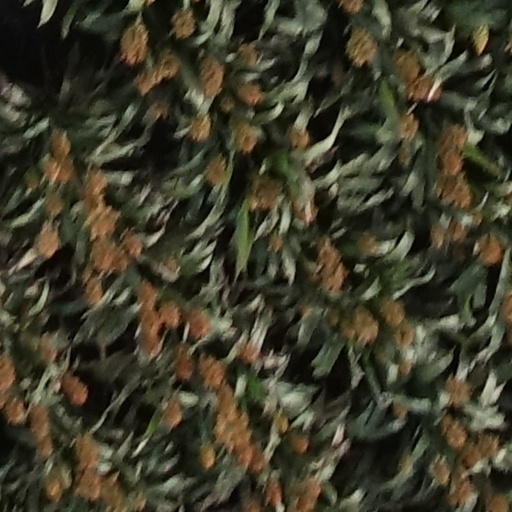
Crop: sorghum